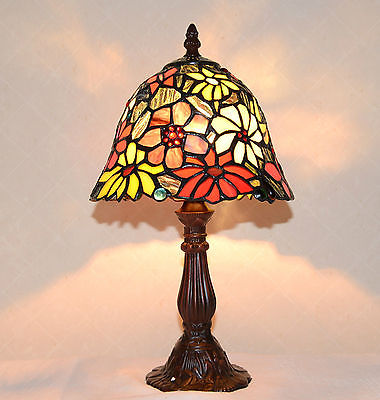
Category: lamp